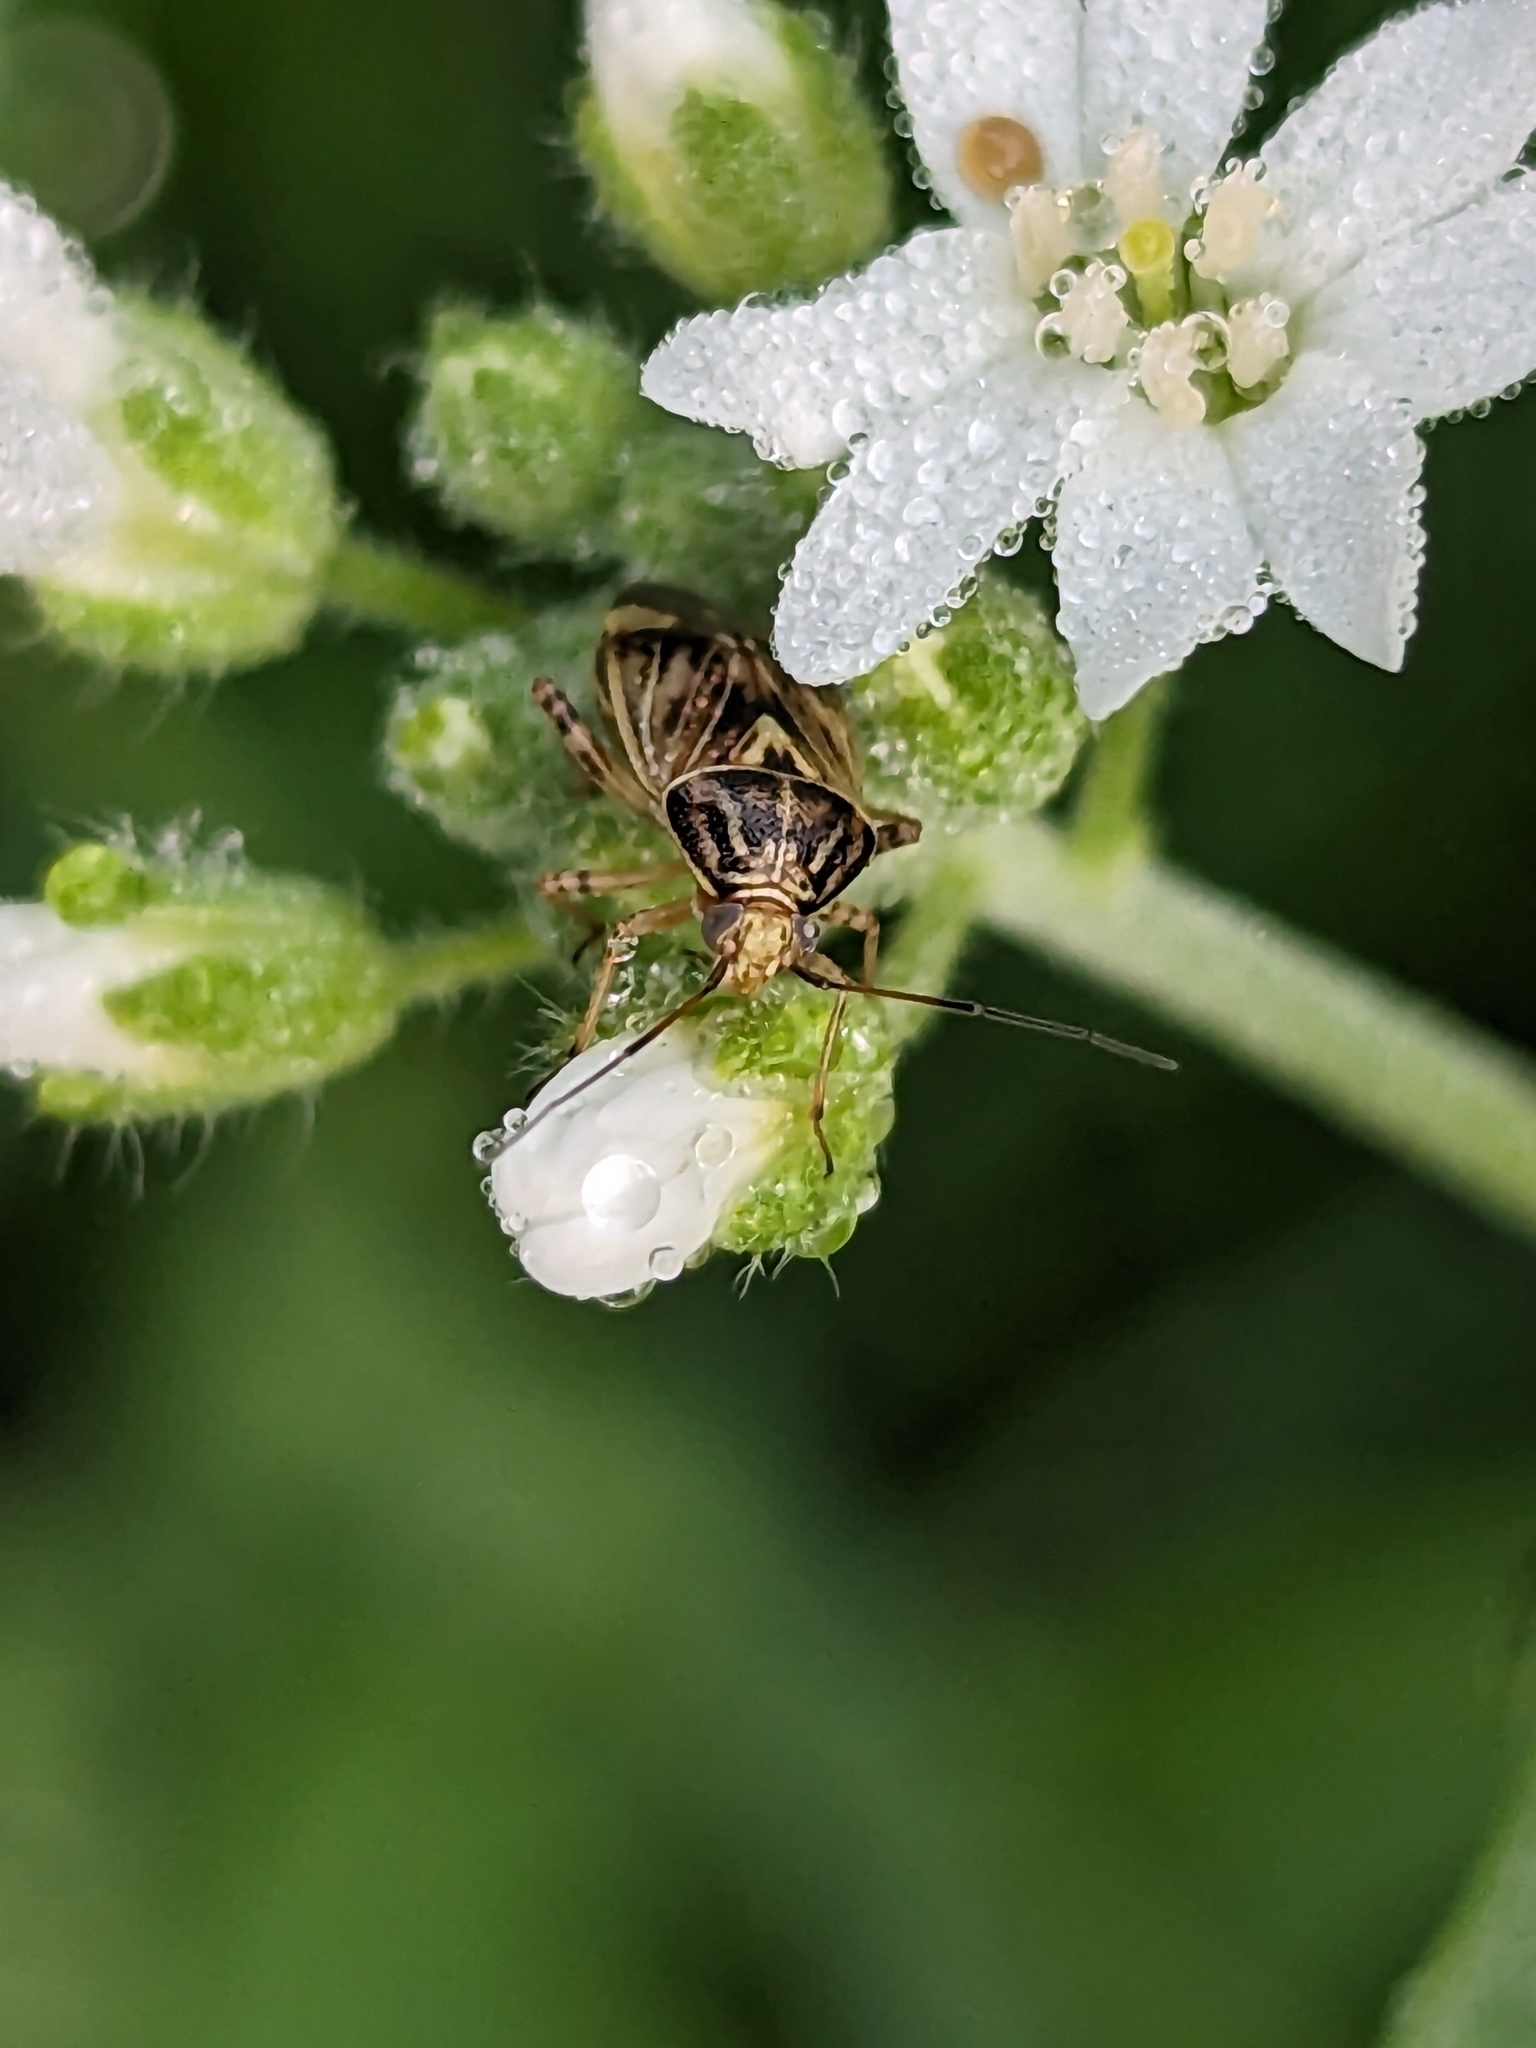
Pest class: lygus_bug